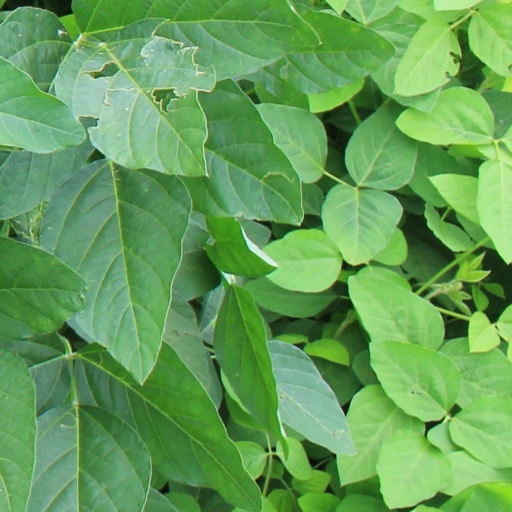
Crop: soybean